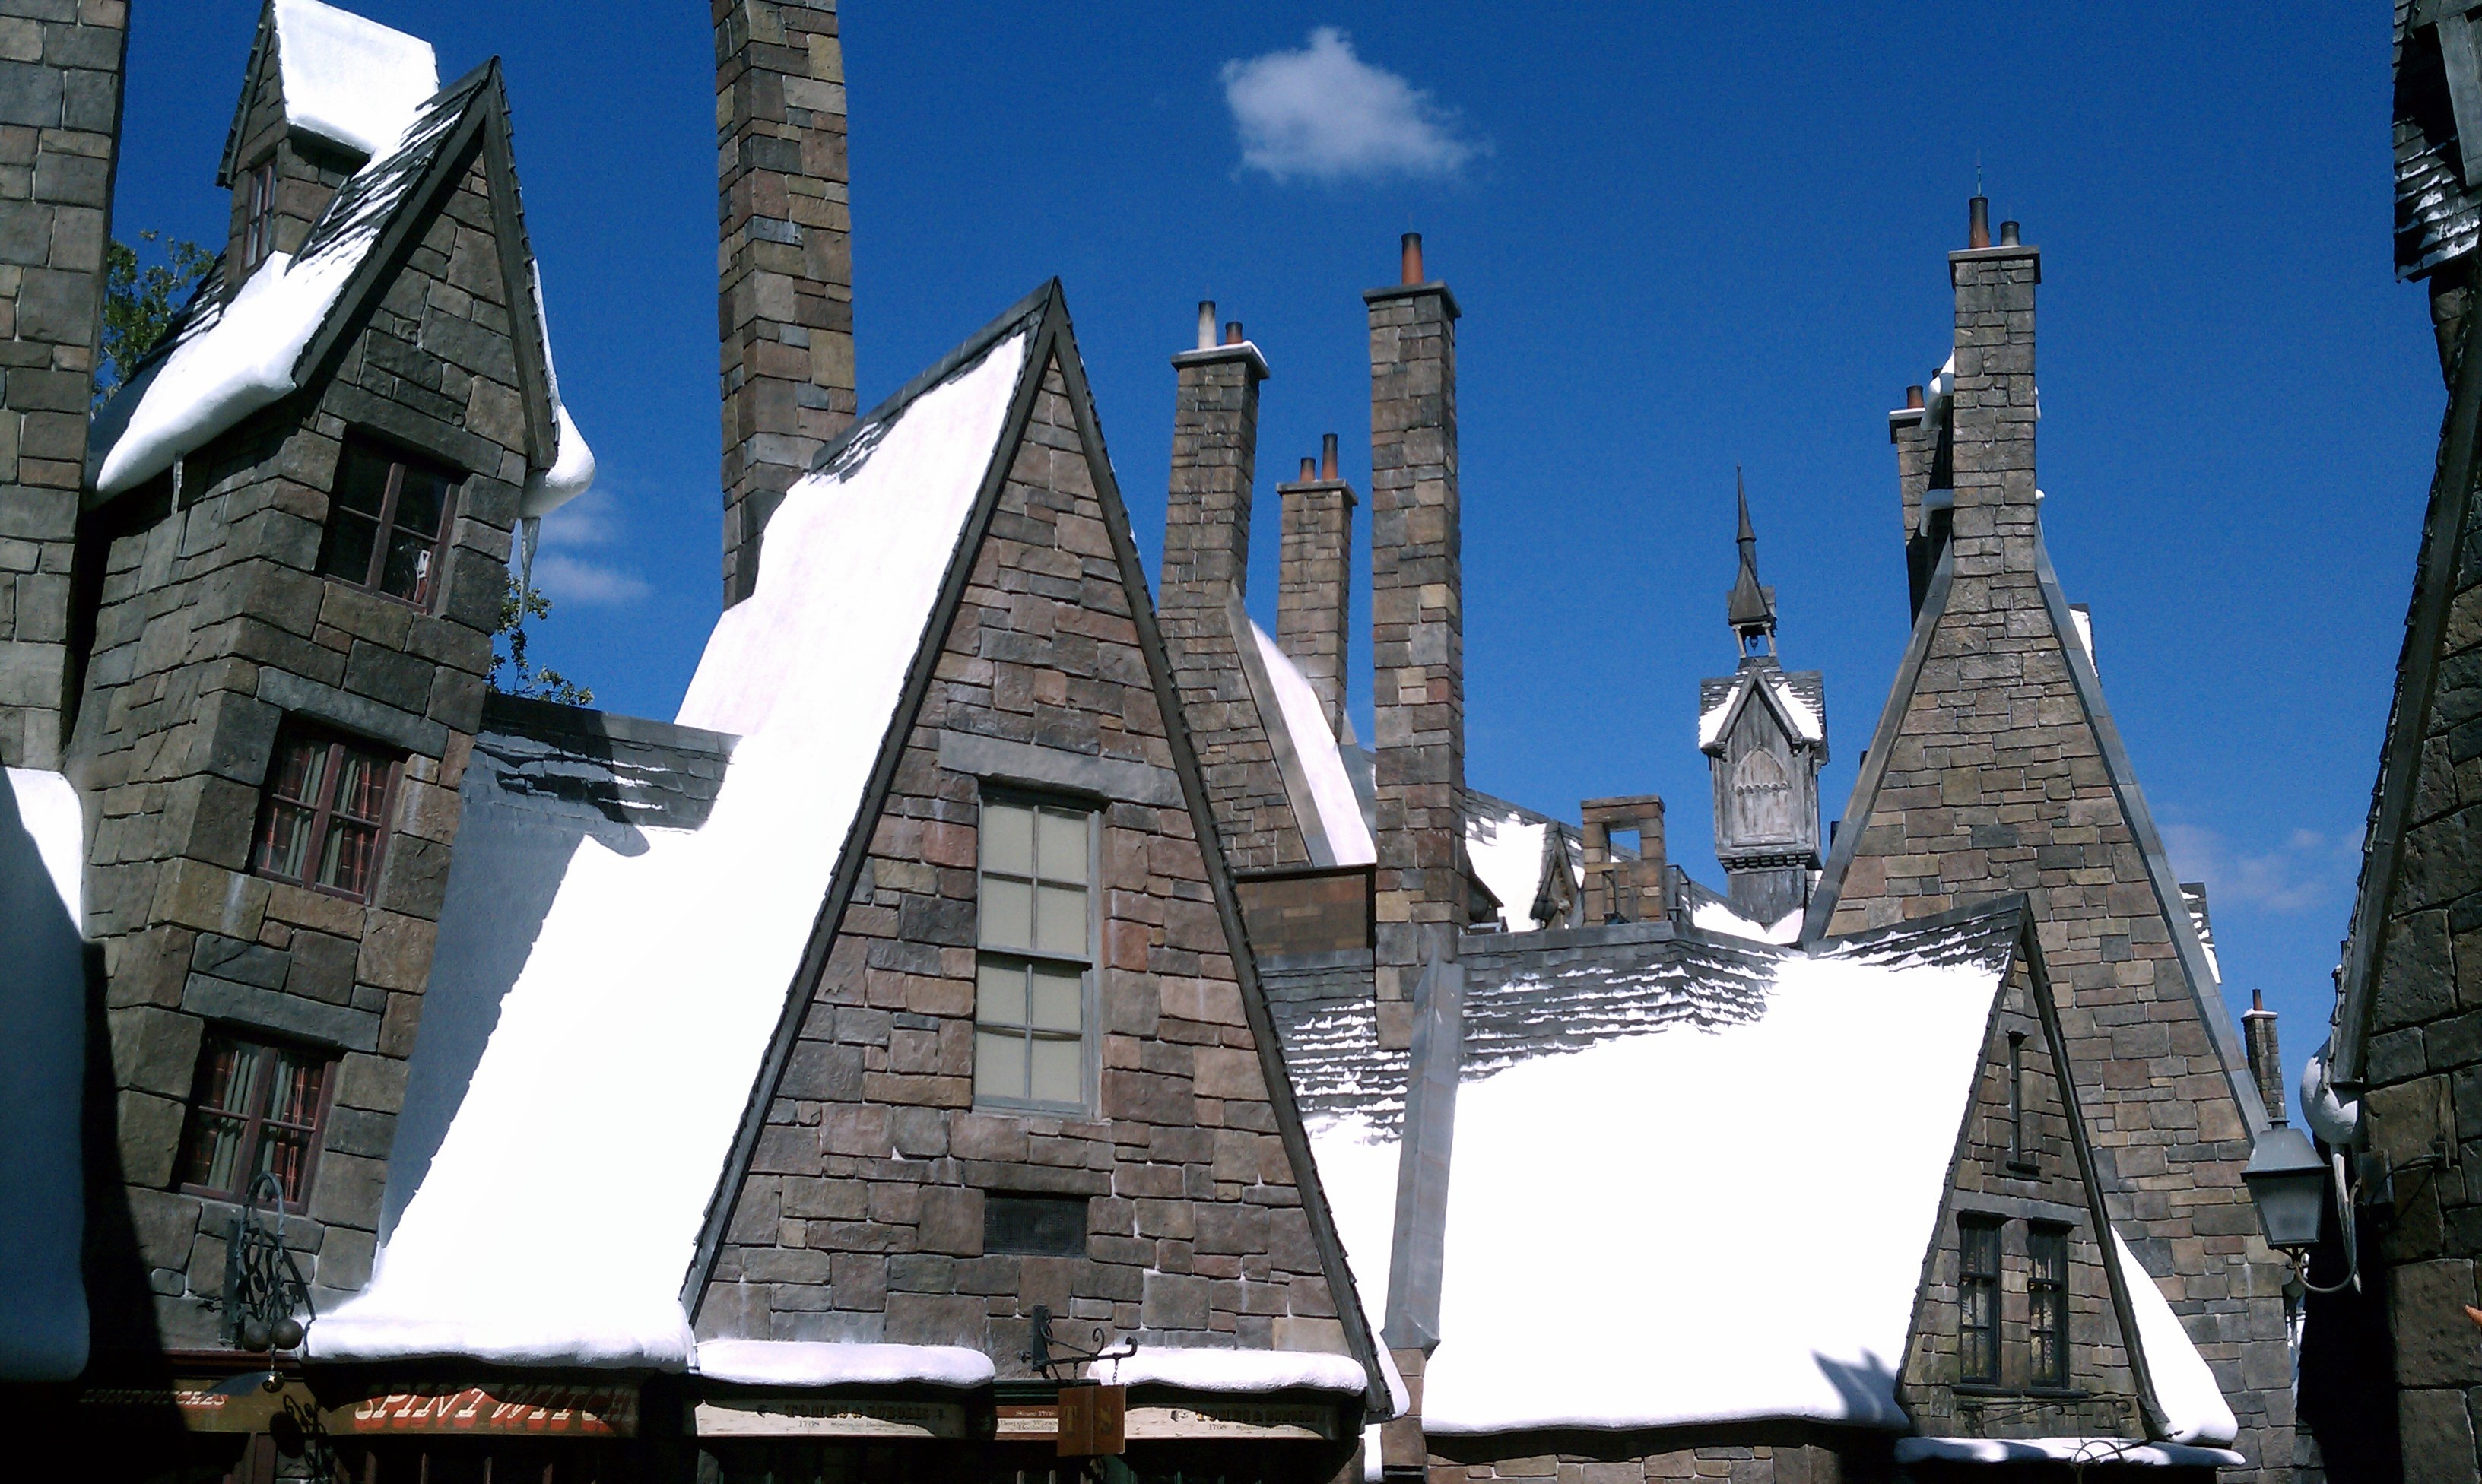
snow, architecture, house, building, skyscraper, monument, cityscape, statue, tower, landmark, cathedral, tourism, tower block, place of worship, harry potter, england, medieval, buildings, spire, steeple, wizard, orlando, tours